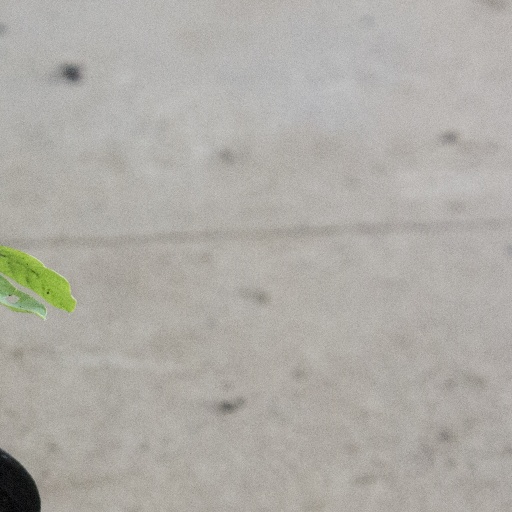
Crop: soybean